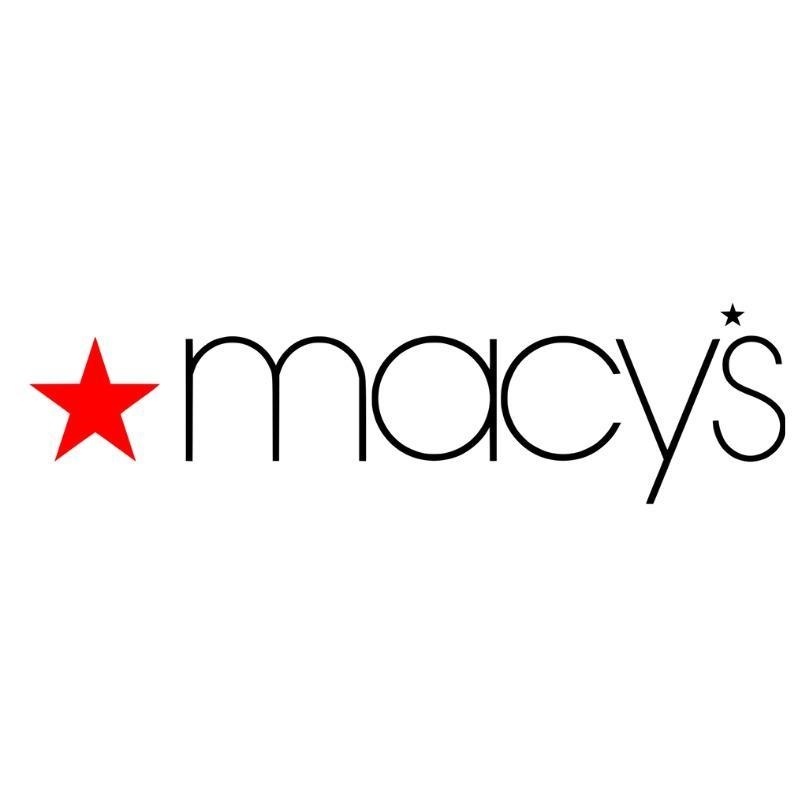
Save Big On Pyrex, G by GUESS Sneakers, Cookware Sets, Royal Luxe Comforters And More
Pyrex 12-Pc. Storage Set: $14.99 Pyrex 8-Pc. Mixing Bowl Set: $14.99 G by GUESS Backer Lace-Up Sneakers (4 Colors) : $19.99 Lauren Ralph Lauren Micromink Plush Blanket (Twin, Full/Queen or King): $19.99 Tools of the Trade Nonstick 13-Pc. Cookware Set: $29.99 Tools of the Trade Stainless Steel 13-Pc. Cookware Set: $29.99 Kenneth Cole Reaction Men's Desert Sun Leather Chukka Boots (Black): $29.99 Royal Luxe White Goose Feather & Down 240-Thread Count Comforter : $44.99 Click HERE to be added to the WhatsApp group and be the first to know of price mistakes and FREE stuff!
Brand: PzDeals
Category: Sporting Goods